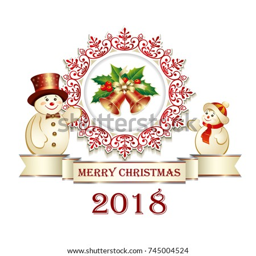
postcard happy new year with snowmen on a white background .